Jason Brown (American football)

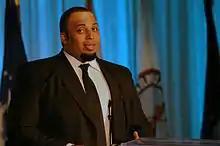
Brown in 2015

Jason W. Brown (born May 5, 1983) is an American former professional football center and farmer. He played college football at North Carolina and was selected by the Baltimore Ravens in the fourth round of the 2005 NFL draft.